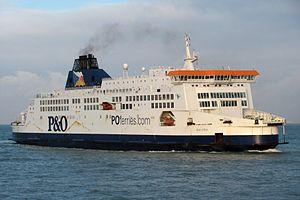
Le MS Pride of Kent est un ferry transmanche de la compagnie P&O Ferries, en service sur la ligne de Douvres à Calais. De sa construction en 1992 jusqu'à sa conversion en 2002 il servait de navire de fret sur la ligne de Zeebrugge sous le nom d’European Highway.